Joe Byrne (Canadian politician)

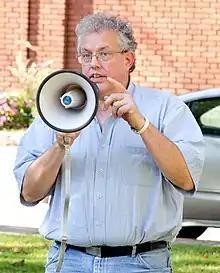

Joe Byrne (born December 26, 1961) served as leader of the New Democratic Party of Prince Edward Island from 2018 to 2020. He became leader on April 7, 2018, after defeating two other candidates on the first ballot of the NDP leadership convention.